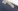
Number: 7